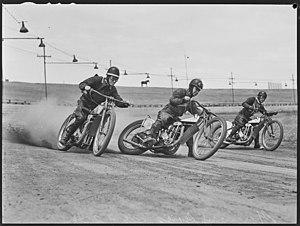
Le Track Racing ou Course sur piste est un type de course de moto durant laquelle des équipes ou des individus affrontent des adversaires sur une piste ovale non pavée. Il existe plusieurs variantes, chacune se déroulant sur une surface différente.